Marion Manville Pope

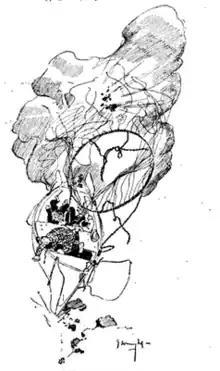
"There was a crash", from "Up the matterhorn in a boat".

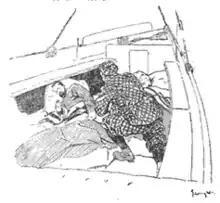
"Let me see your tongue", from "Up the matterhorn in a boat".

Of "Up the matterhorn in a boat", the "Harford Post" review in "Book News: An Illustrated Magazine of Literature and Books" (1897), said of it:—